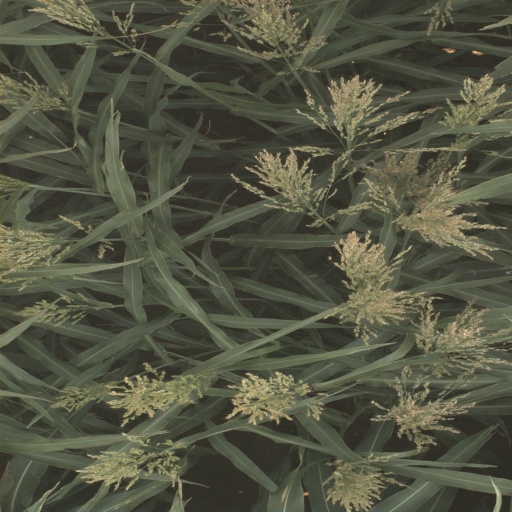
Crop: sorghum